Malcolm Scott (politician)

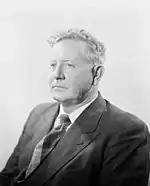
Scott in 1956.

Scott was briefly a member of the Labor Party in the 1940s. He left the party after Ben Chifley announced his intention to nationalise the banking sector, and subsequently joined the Liberal Party. Scott contested the preselection process for the Division of Forrest prior to the 1949 federal election, but lost to Gordon Freeth. He was instead endorsed as a senate candidate, and was elected in the fourth position on a combined Liberal–Country ticket. As a backbencher, Scott had a keen interest in national development, particularly in North-West Australia. He toured the region in 1958 with Robert Menzies and Bill Spooner, and was an advocate of the Ord River Scheme. Scott was a proponent of centralisation (an unpopular view amongst many of his constituents) and suggested that the Kimberley should be transferred from Western Australia to the Northern Territory so it could be under federal control.